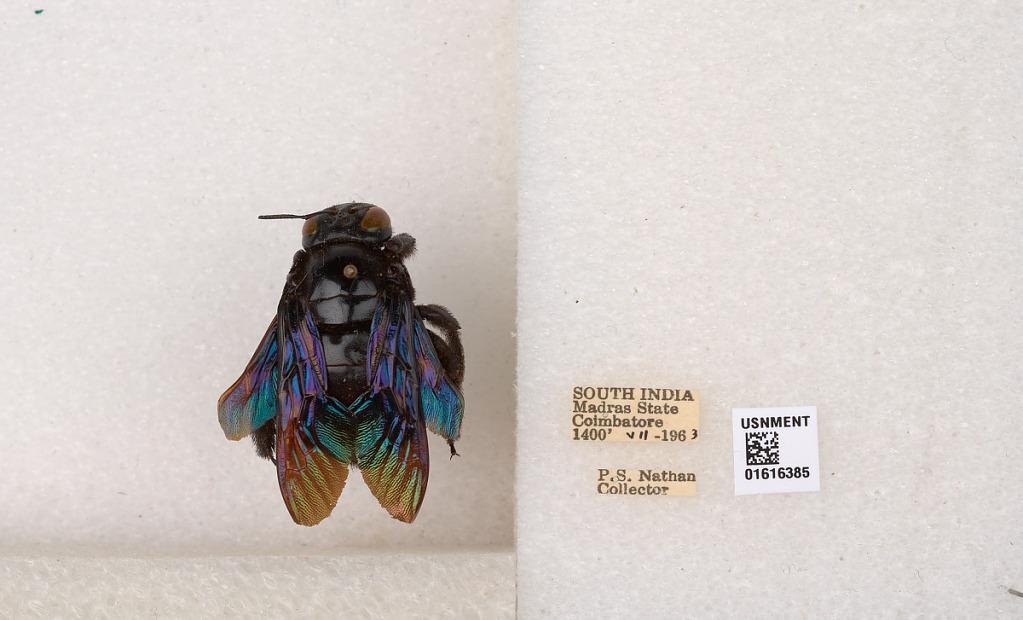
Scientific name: Xylocopa (Mesotrichia) tenuiscapa Westwood
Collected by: P. Nathan
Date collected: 1963-7-1
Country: India
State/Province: Tamil Nadu
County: Coimbatore
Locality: Coimbatore